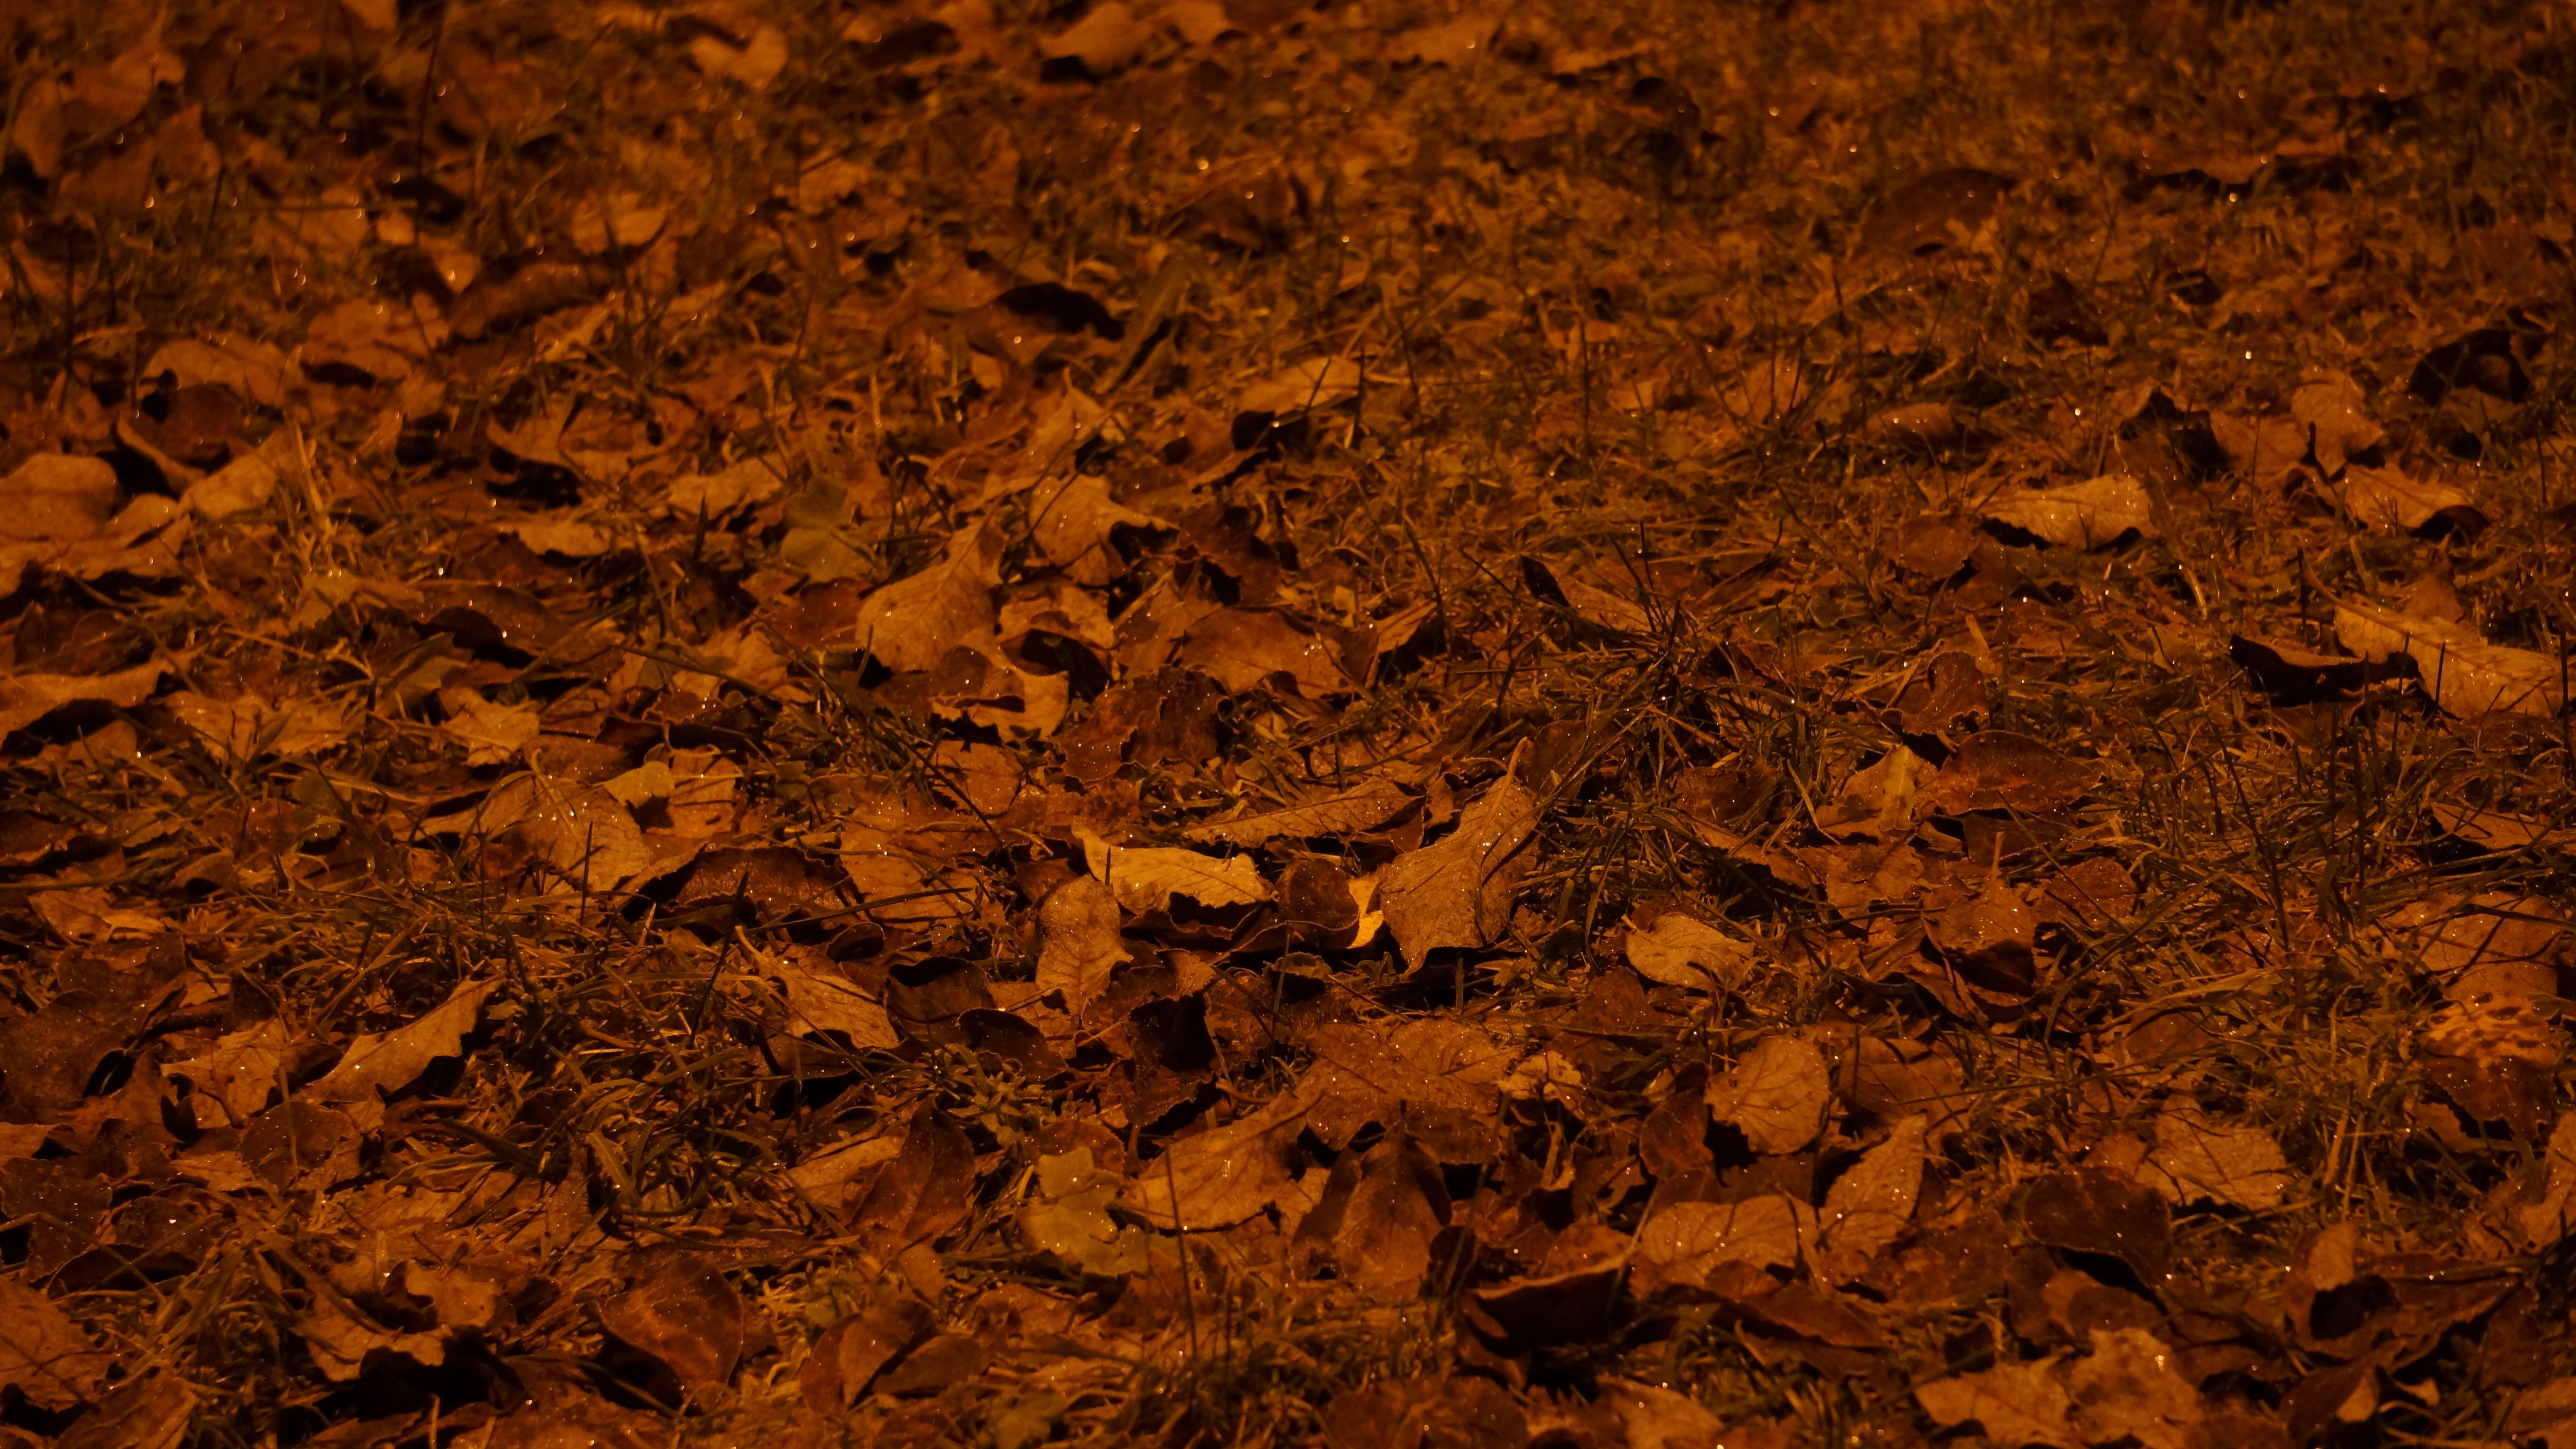
grass, wood, ground, texture, leaf, autumn, soil, street light, material, close up, macro photography, tree leaves, ruksea